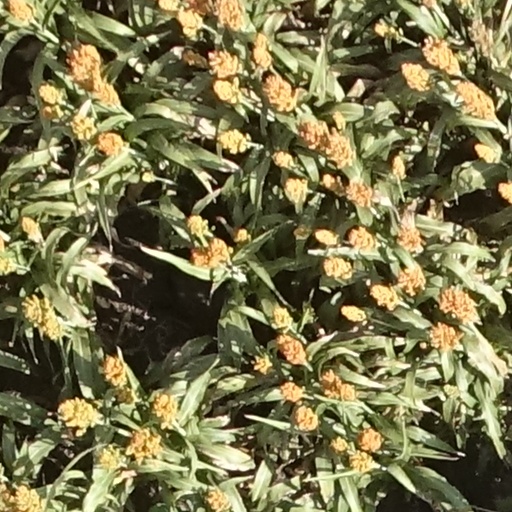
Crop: sorghum